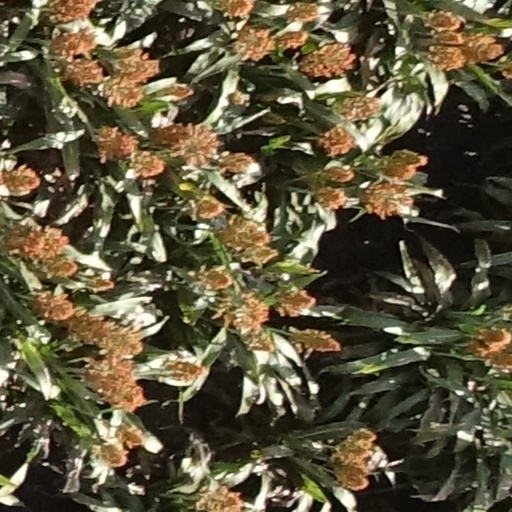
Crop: sorghum